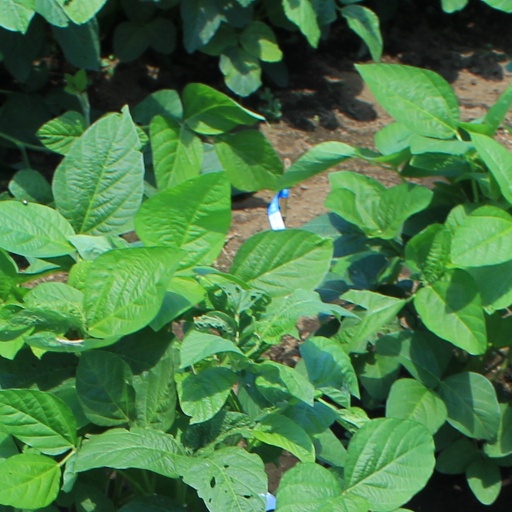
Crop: soybean